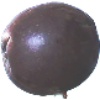
Label: Passion Fruit 1